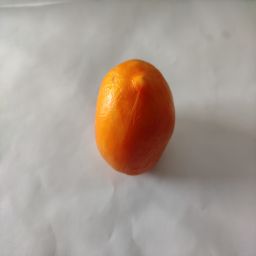
Crop: Tomato
Quality: Ripe